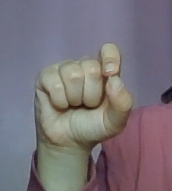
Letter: fa